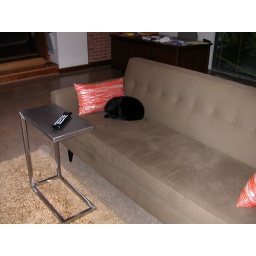
Bear claims the new couch beside my dream side table